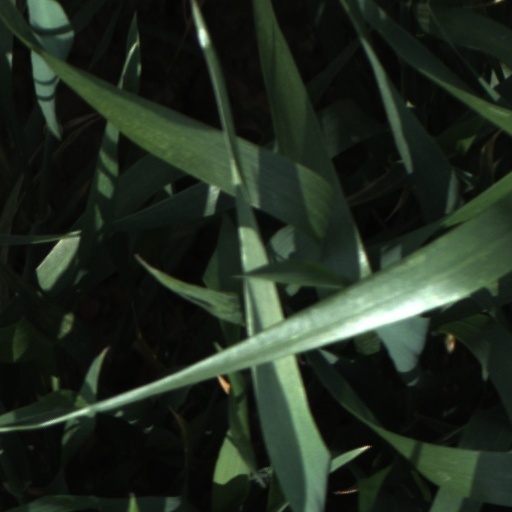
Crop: wheat